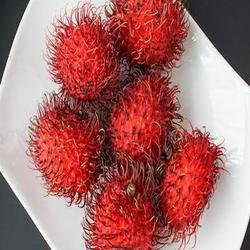
Label: Rambutan